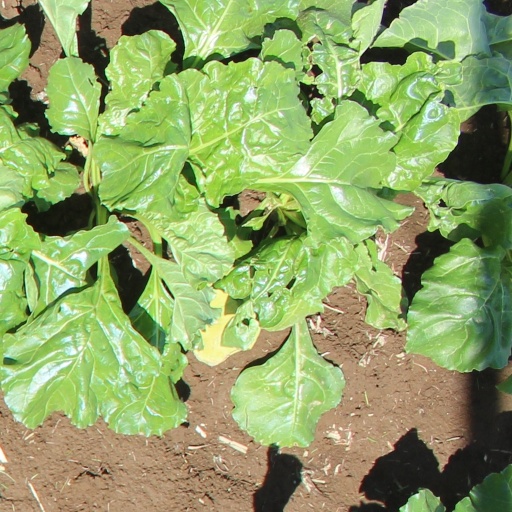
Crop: sugar beet